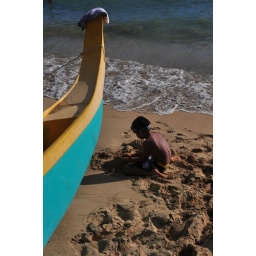
Young Hawaiian boy building sandcastles beside one of the canoes. Waikiki Beach, Honolulu Hawaii.